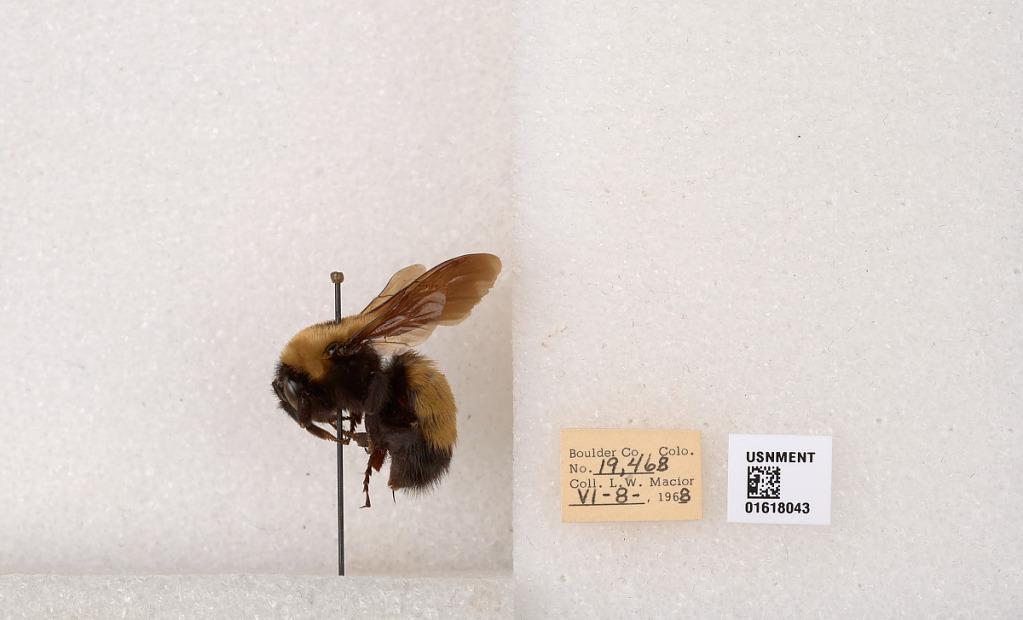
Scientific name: Bombus (Bombus) nevadensis Cresson
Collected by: L. Macior
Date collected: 1968-6-8
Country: United States
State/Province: Colorado
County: Boulder
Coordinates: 40.0925, -105.358